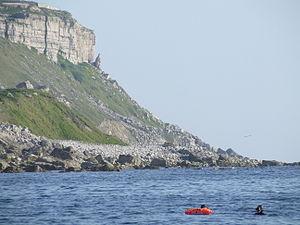
Chasse sous-marine
La pêche sous-marine ou pêche en plongée, aussi appelée chasse sous-marine, est une forme de pêche réalisée en plongée, qui consiste à capturer sous l'eau certains poissons et mollusques ainsi qu'à prélever des algues, oursins, crustacés, éponges et perles.